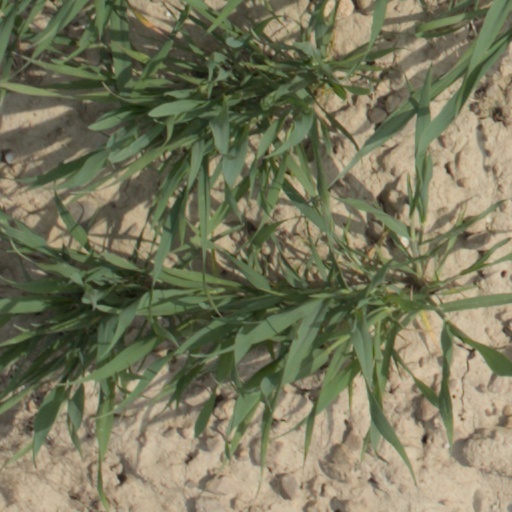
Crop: wheat